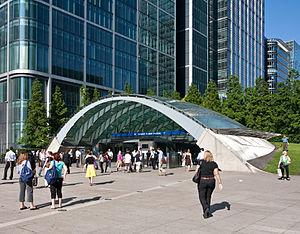
Canary Wharf est une station du métro de Londres. La station est sur la Jubilee line et le Docklands Light Railway en zone 2.